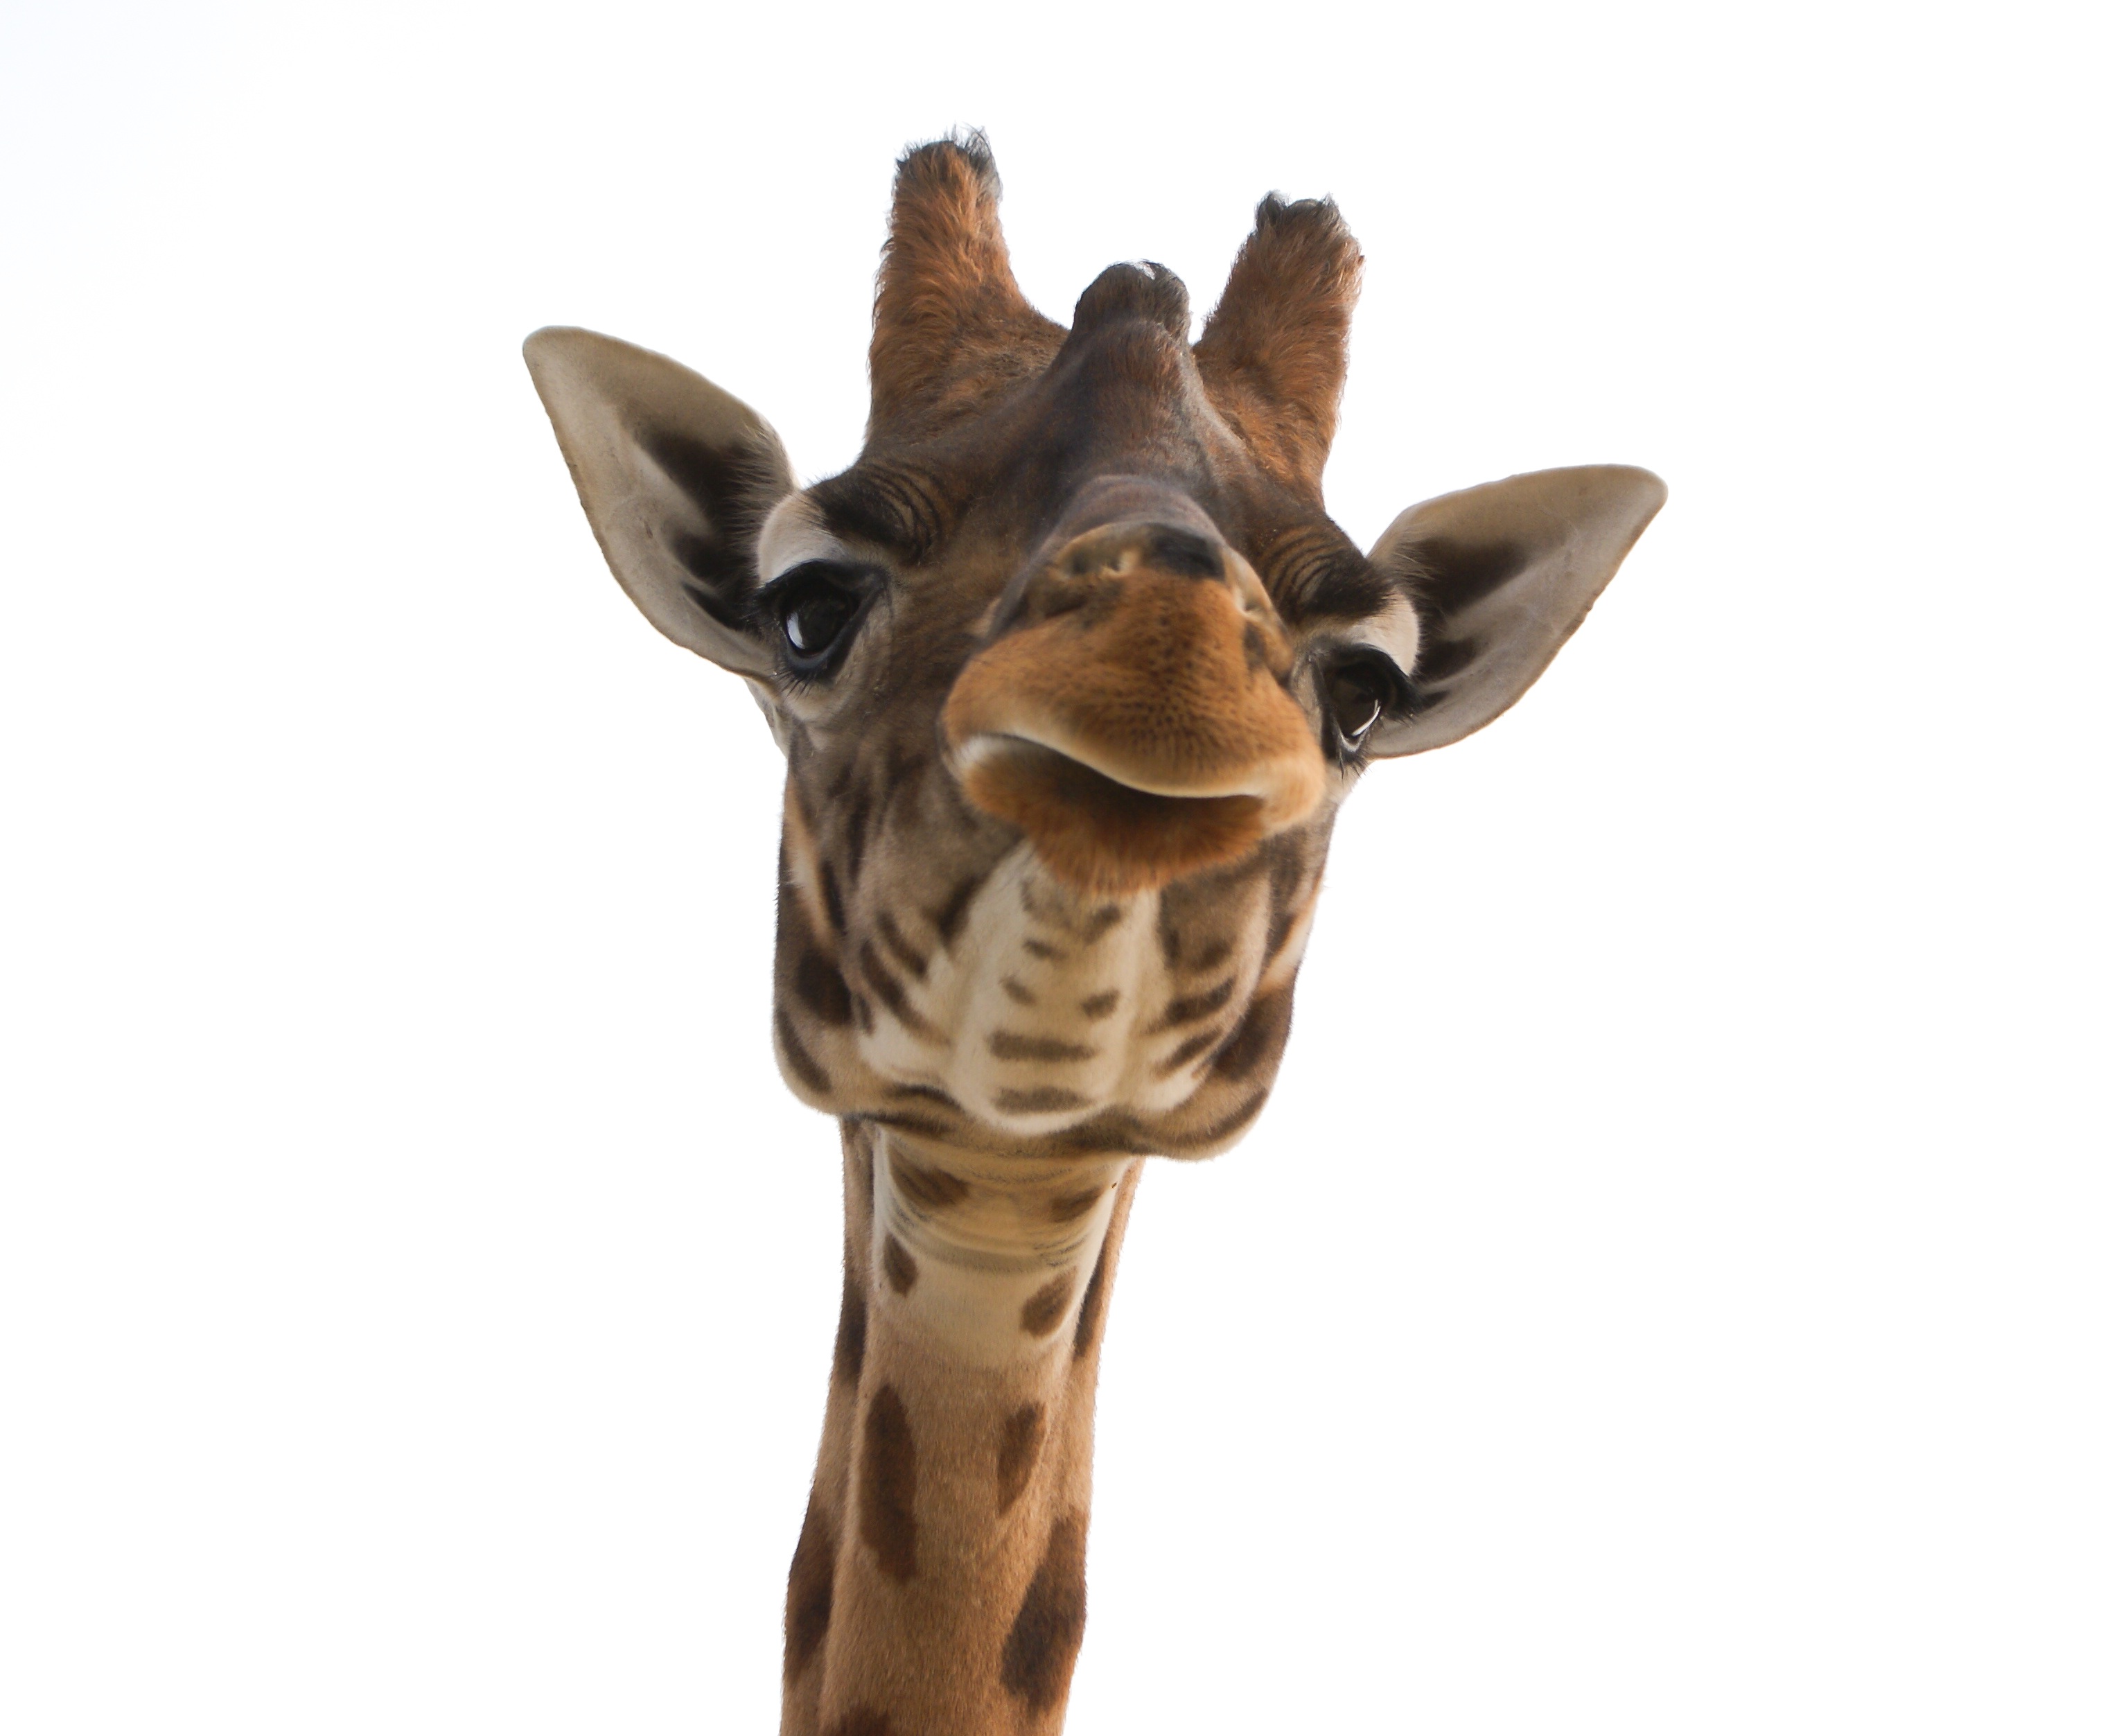
animal, zoo, horn, portrait, africa, mammal, close, giraffe, neck, head, vertebrate, giraffidae, big game, animal figure, munching giraffe, eating giraffe, giraffe head